W. P. A. Soundarapandian Nadar

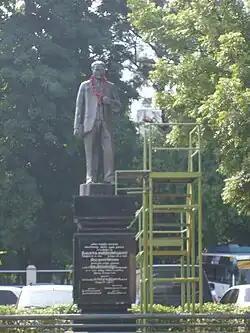
Statue of W. P. A. Soundrapandian at the entrance to Theagaraya Road, Chennai

Woothampatti Punnaivana Ayya Soundarapandian (15 September 1893 – 22 February 1953) was a leading figure in Nadar Mahajana Sangam who became the first Nadar member of the Madras Legislative Council upon a recommendation by P. T. Rajan in 1920. Nadar's family had previously supported and worked for the electoral victory of P. T. Rajan. He is known for his effort to associate the Nadar community with the Self-Respect Movement founded by Periyar E. V. Ramasamy. He was known as the "uncrowned king of the Nadar community".